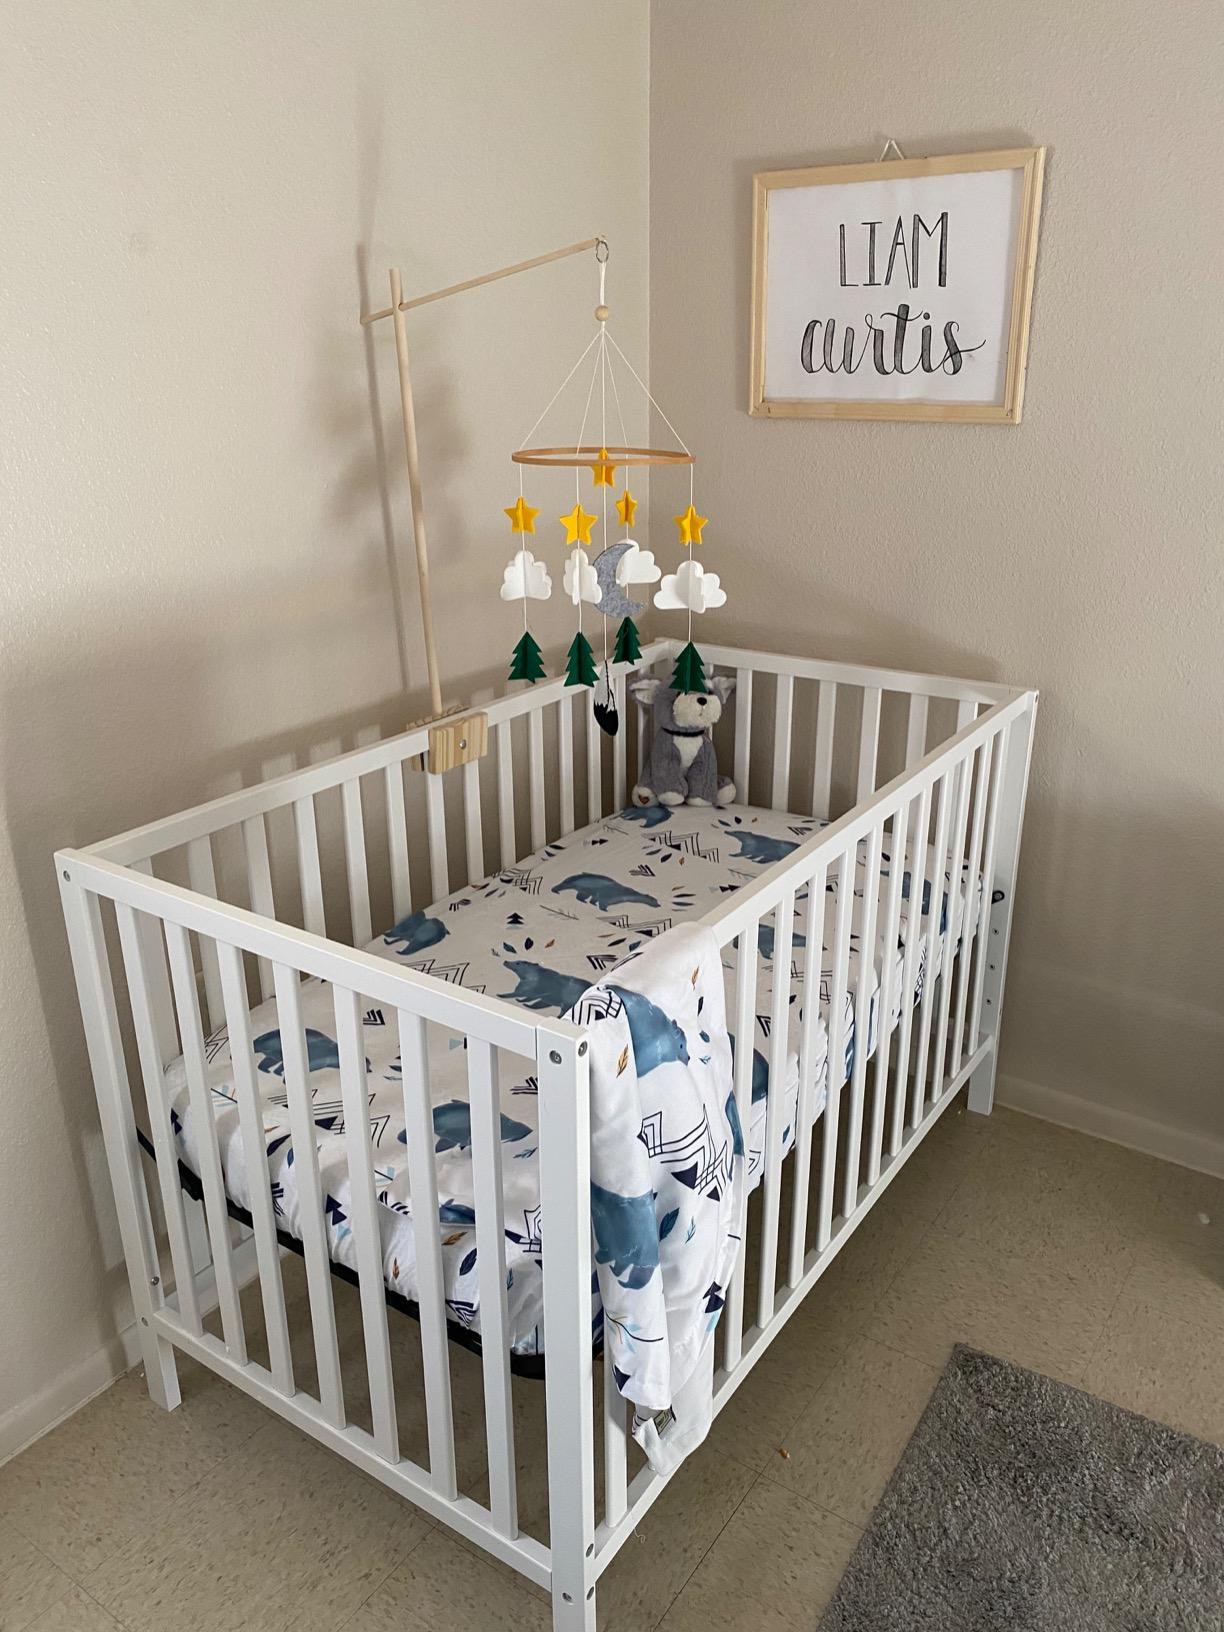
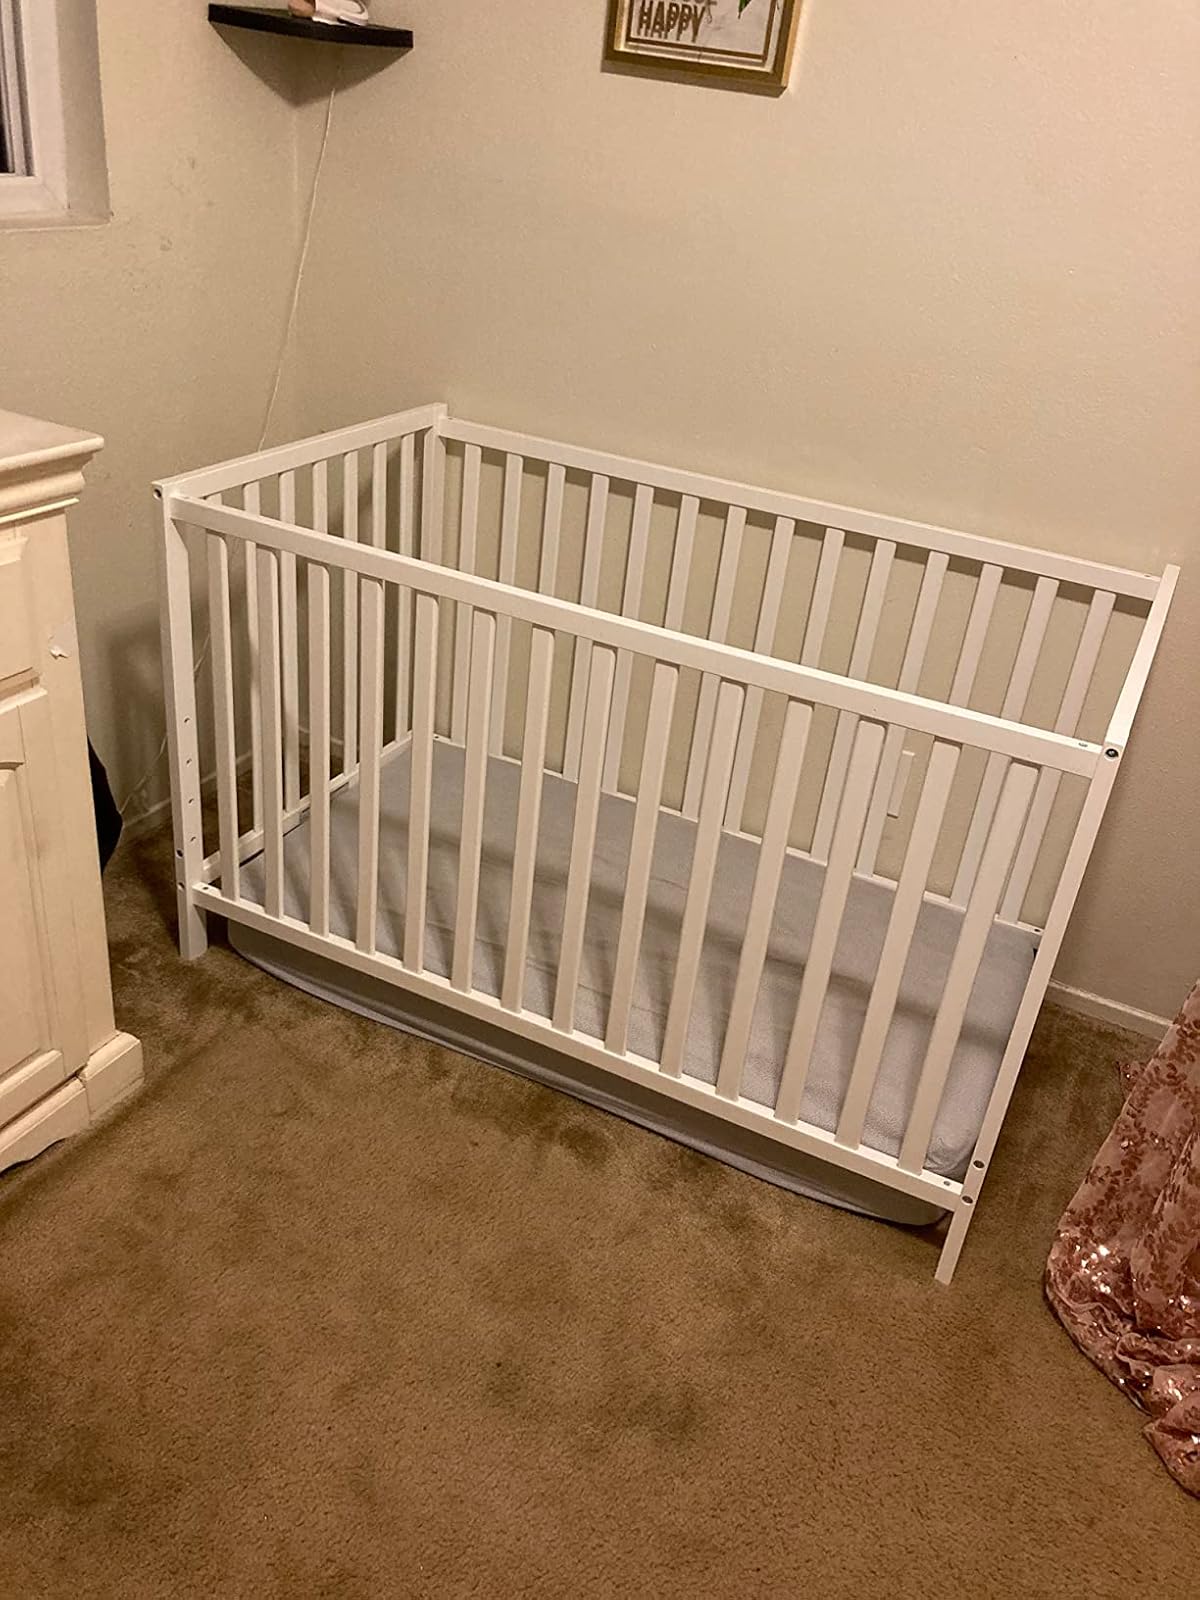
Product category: products_crib
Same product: yes